Georgia State Route 316

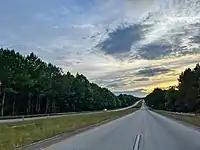
Georgia 316 in Barrow County, near the Gwinnett County border

South of Winder, the two routes meet SR 81 at an interchange. To the east, at Bethlehem, is an intersection with SR 11. Then they encounter SR 53 southeast of Winder and at Statham they intersect SR 211.